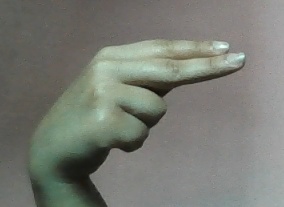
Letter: ain